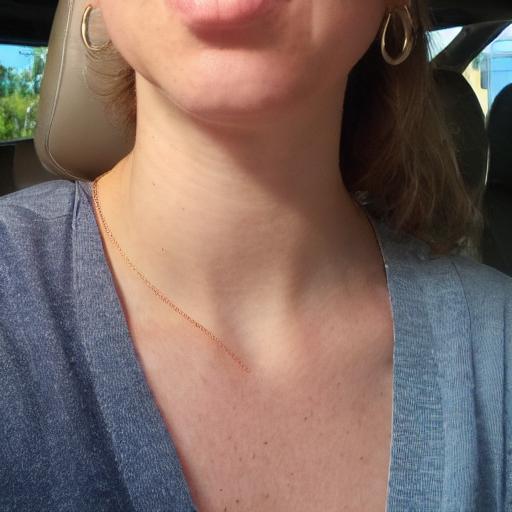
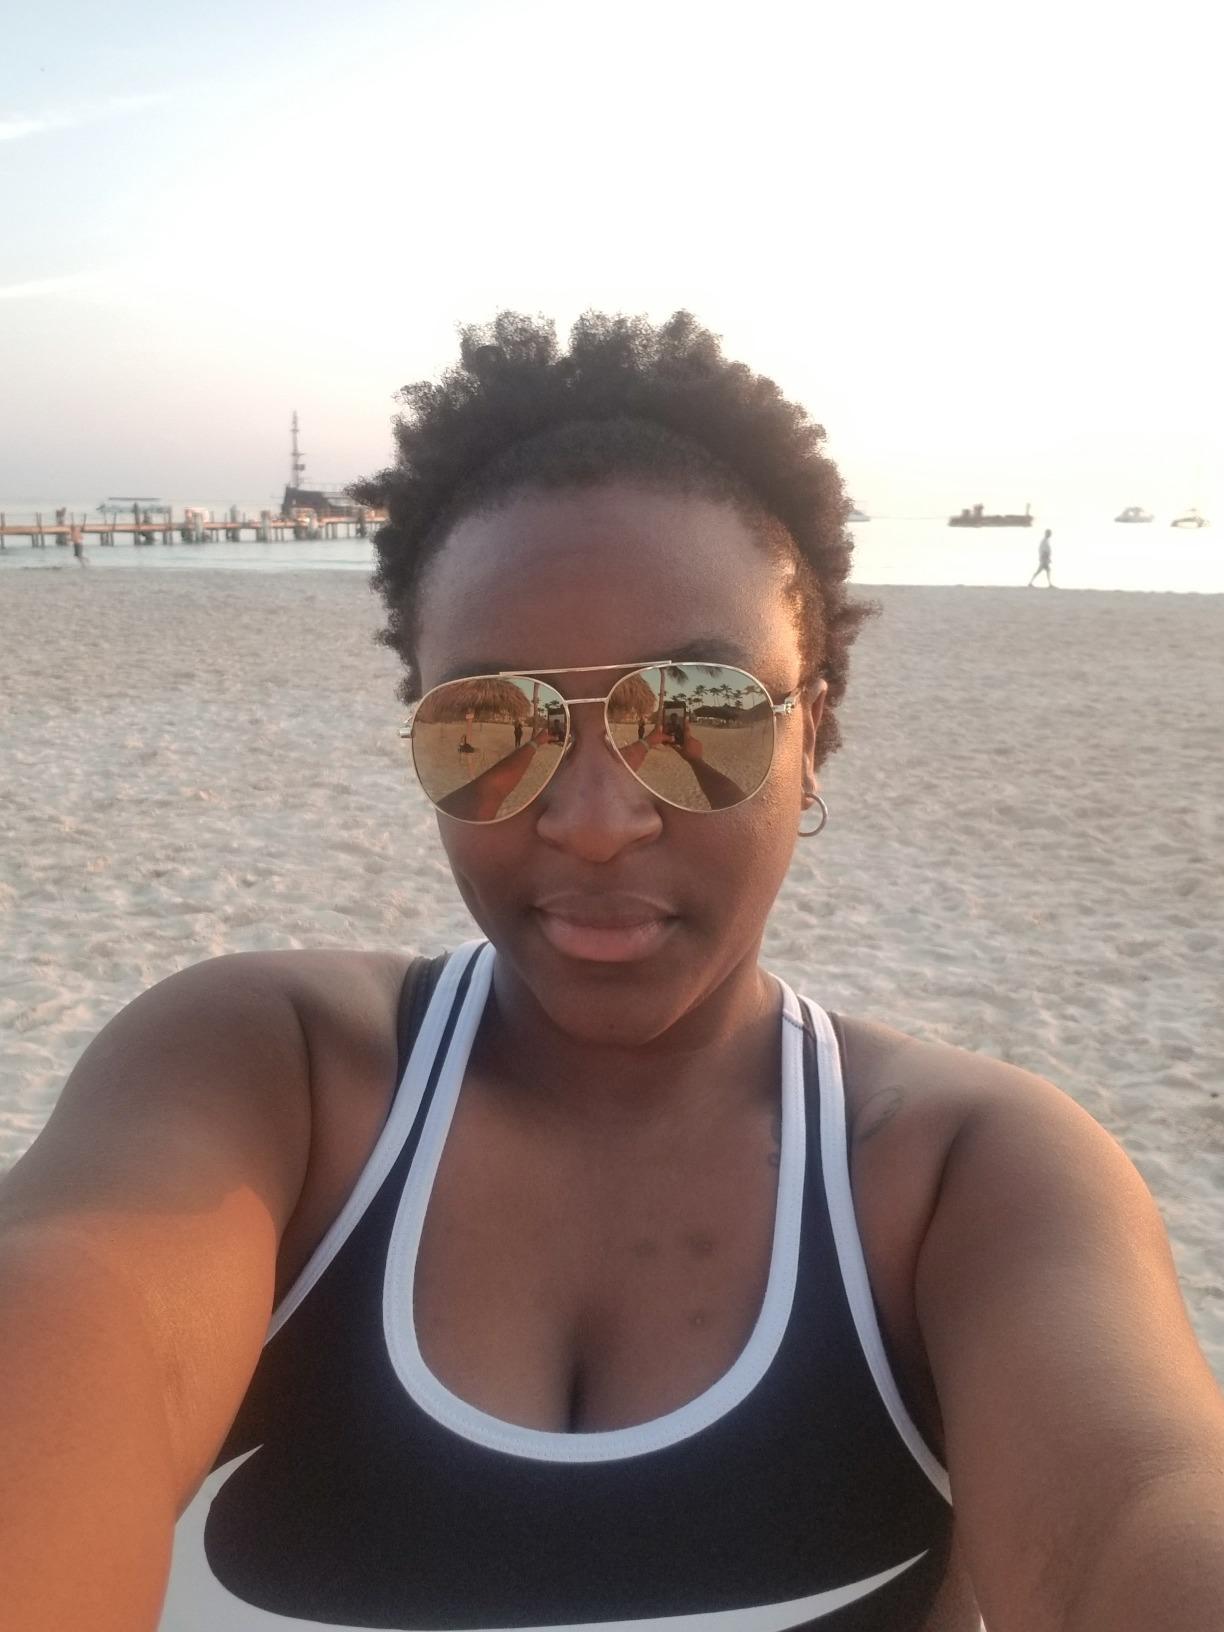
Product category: accessories_sunglasses
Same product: no